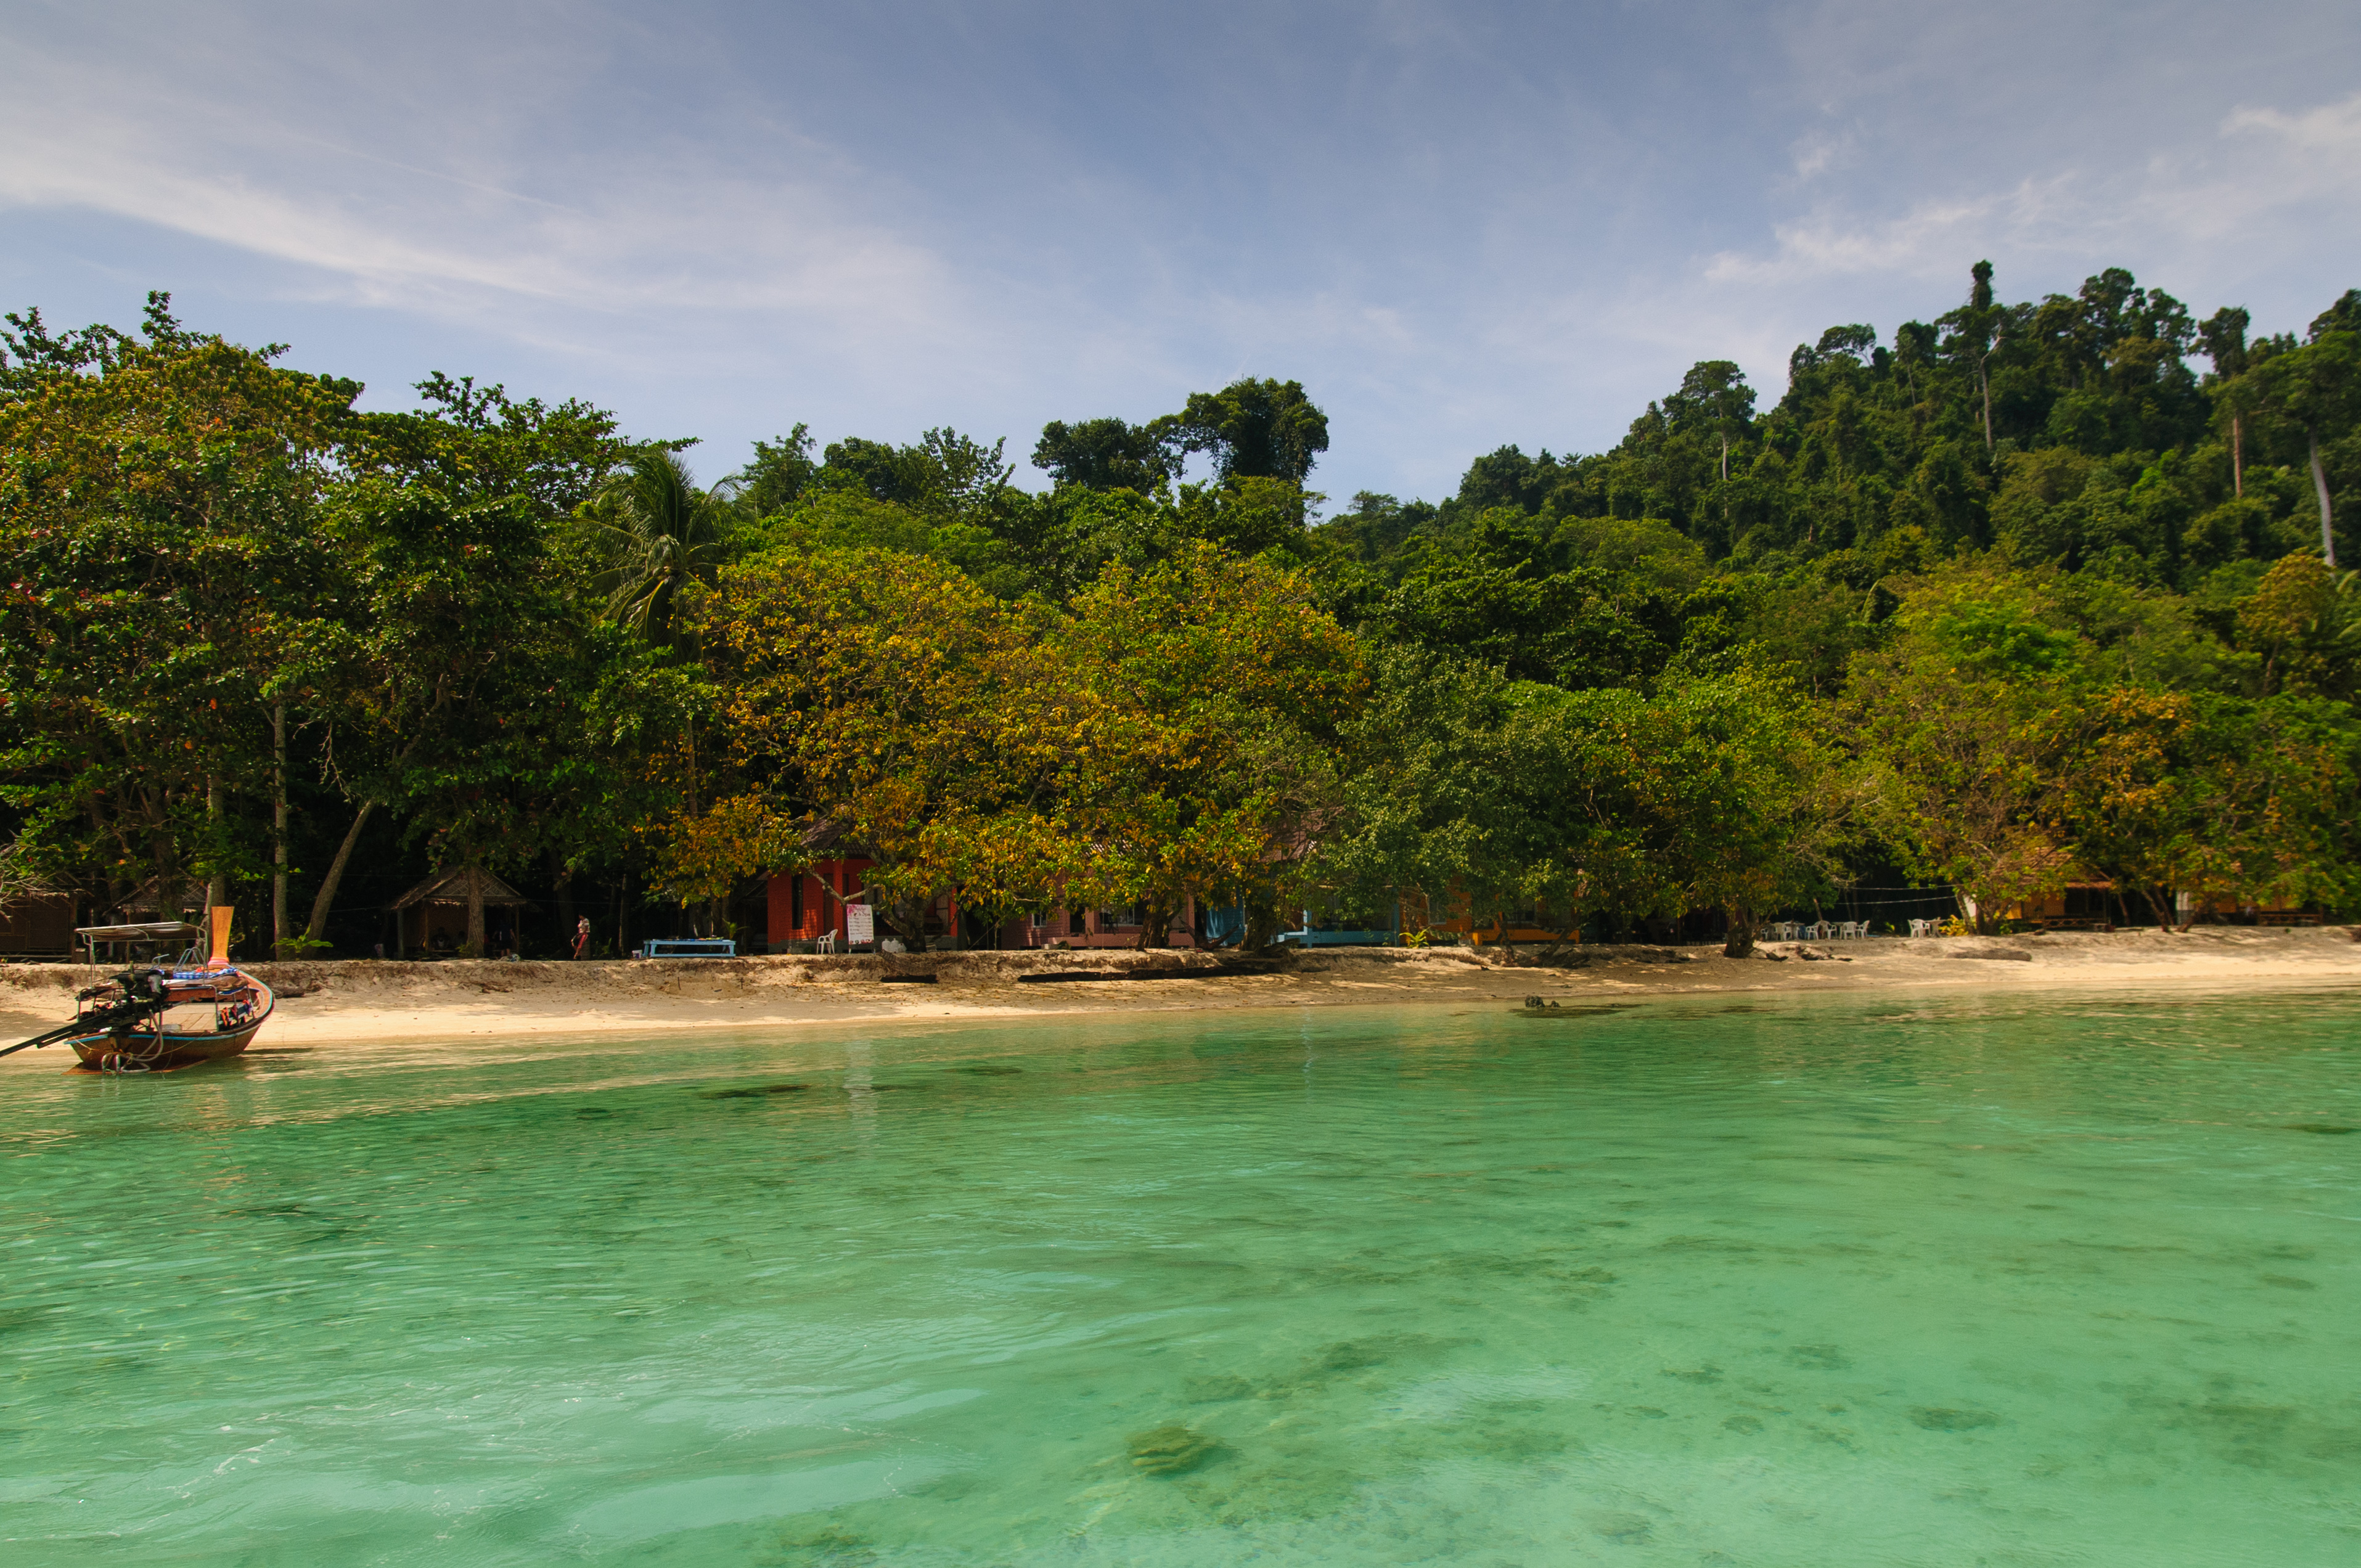
beach, sea, coast, tree, water, shore, river, vacation, cove, jungle, lagoon, bay, island, nikon, thailand, body of water, tropics, d300, thailandia, kradan, kohkradan, trang, maifat, landform, geographical feature